Temple (Latter Day Saints)

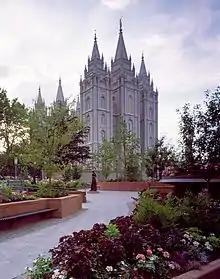
The Salt Lake Temple, operated by the Church of Jesus Christ of Latter-day Saints, is the church's best-known temple. Located in Salt Lake City, Utah, it is the centerpiece of the 10-acre (40,000 m) Temple Square.

In the Latter Day Saint movement, a temple is a building dedicated to being a house of God and is reserved for special forms of worship. A temple differs from a church meetinghouse, which is used for weekly worship services. Temples have been a significant part of the Latter Day Saint movement since early in its inception. Today, temples are operated by several Latter Day Saint denominations. The most prolific builder of temples of the Latter Day Saint movement is the Church of Jesus Christ of Latter-day Saints (LDS Church). Several others within the movement have built or attempted to build temples. The Community of Christ operates one temple in the United States, which is open to the public and used for worship services, performances, and religious education. Other denominations with temples are the Apostolic United Brethren, the Church of Christ, the Fundamentalist Church of Jesus Christ of Latter-Day Saints, and the Righteous Branch of the Church of Jesus Christ of Latter-day Saints.